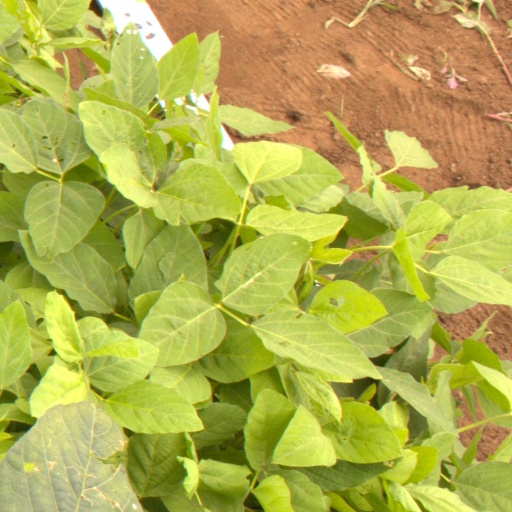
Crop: soybean